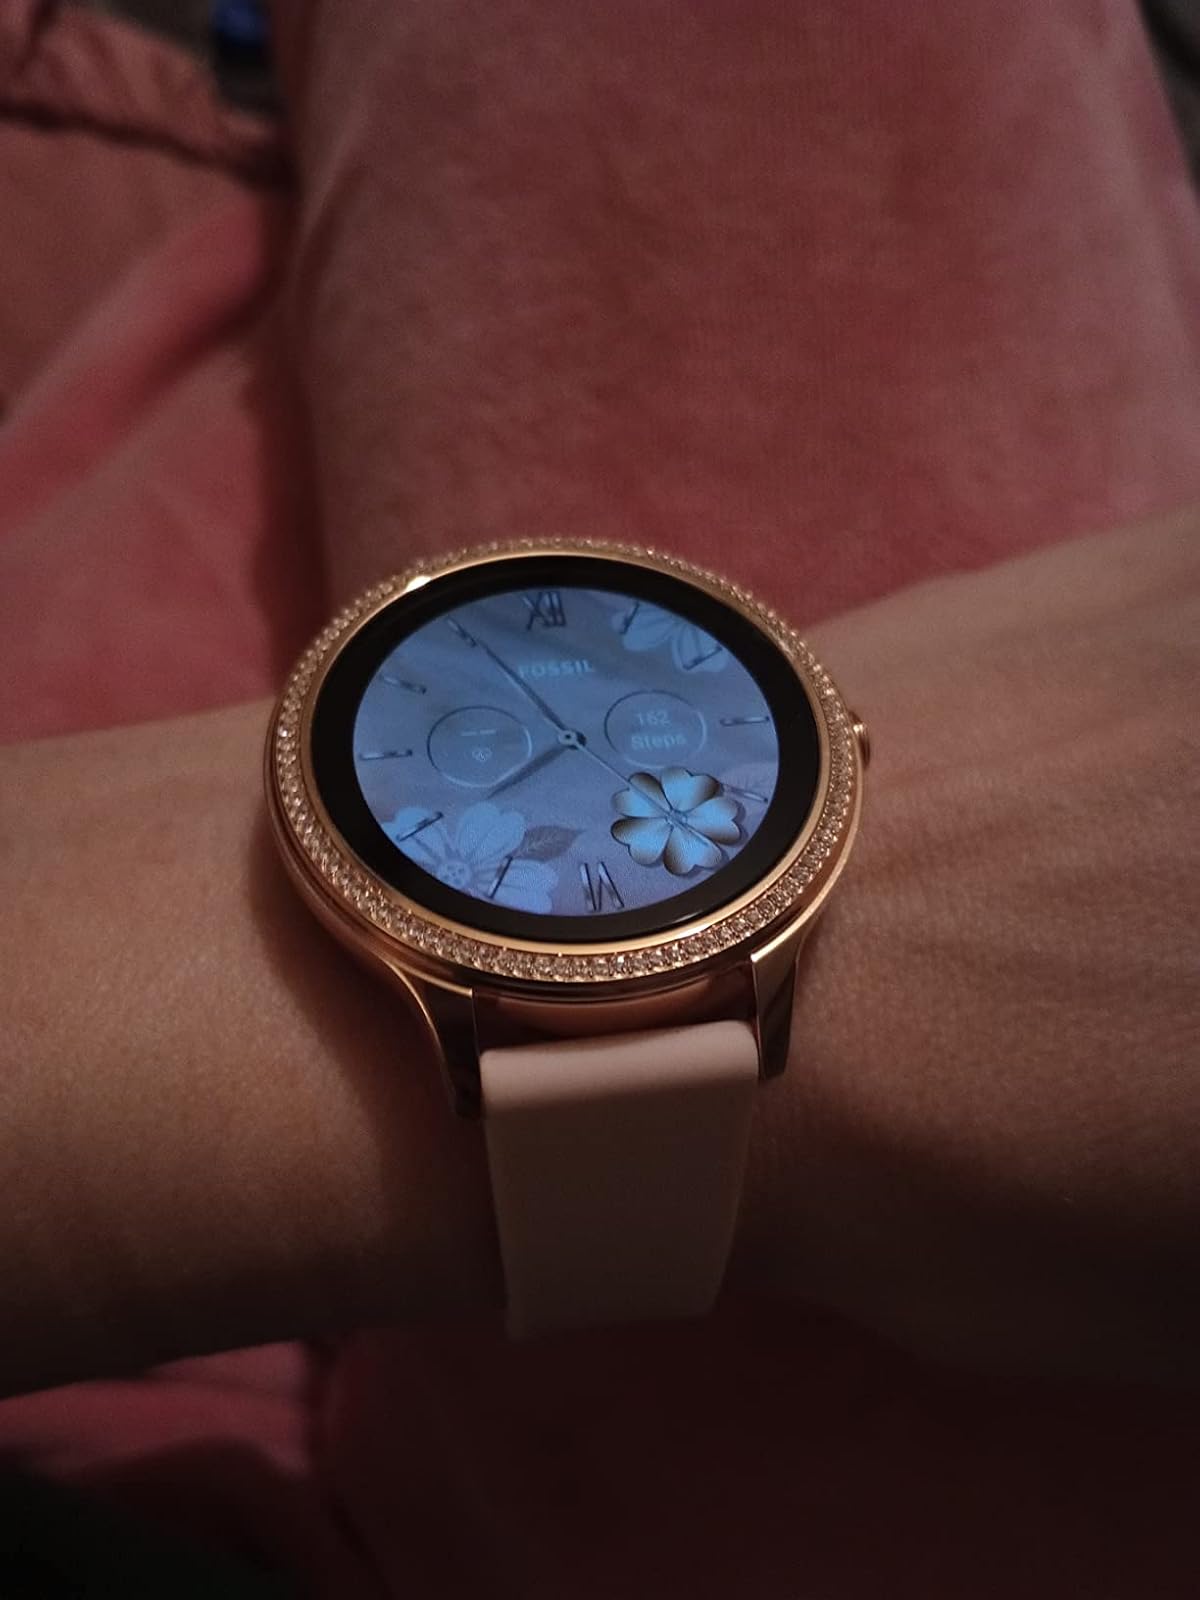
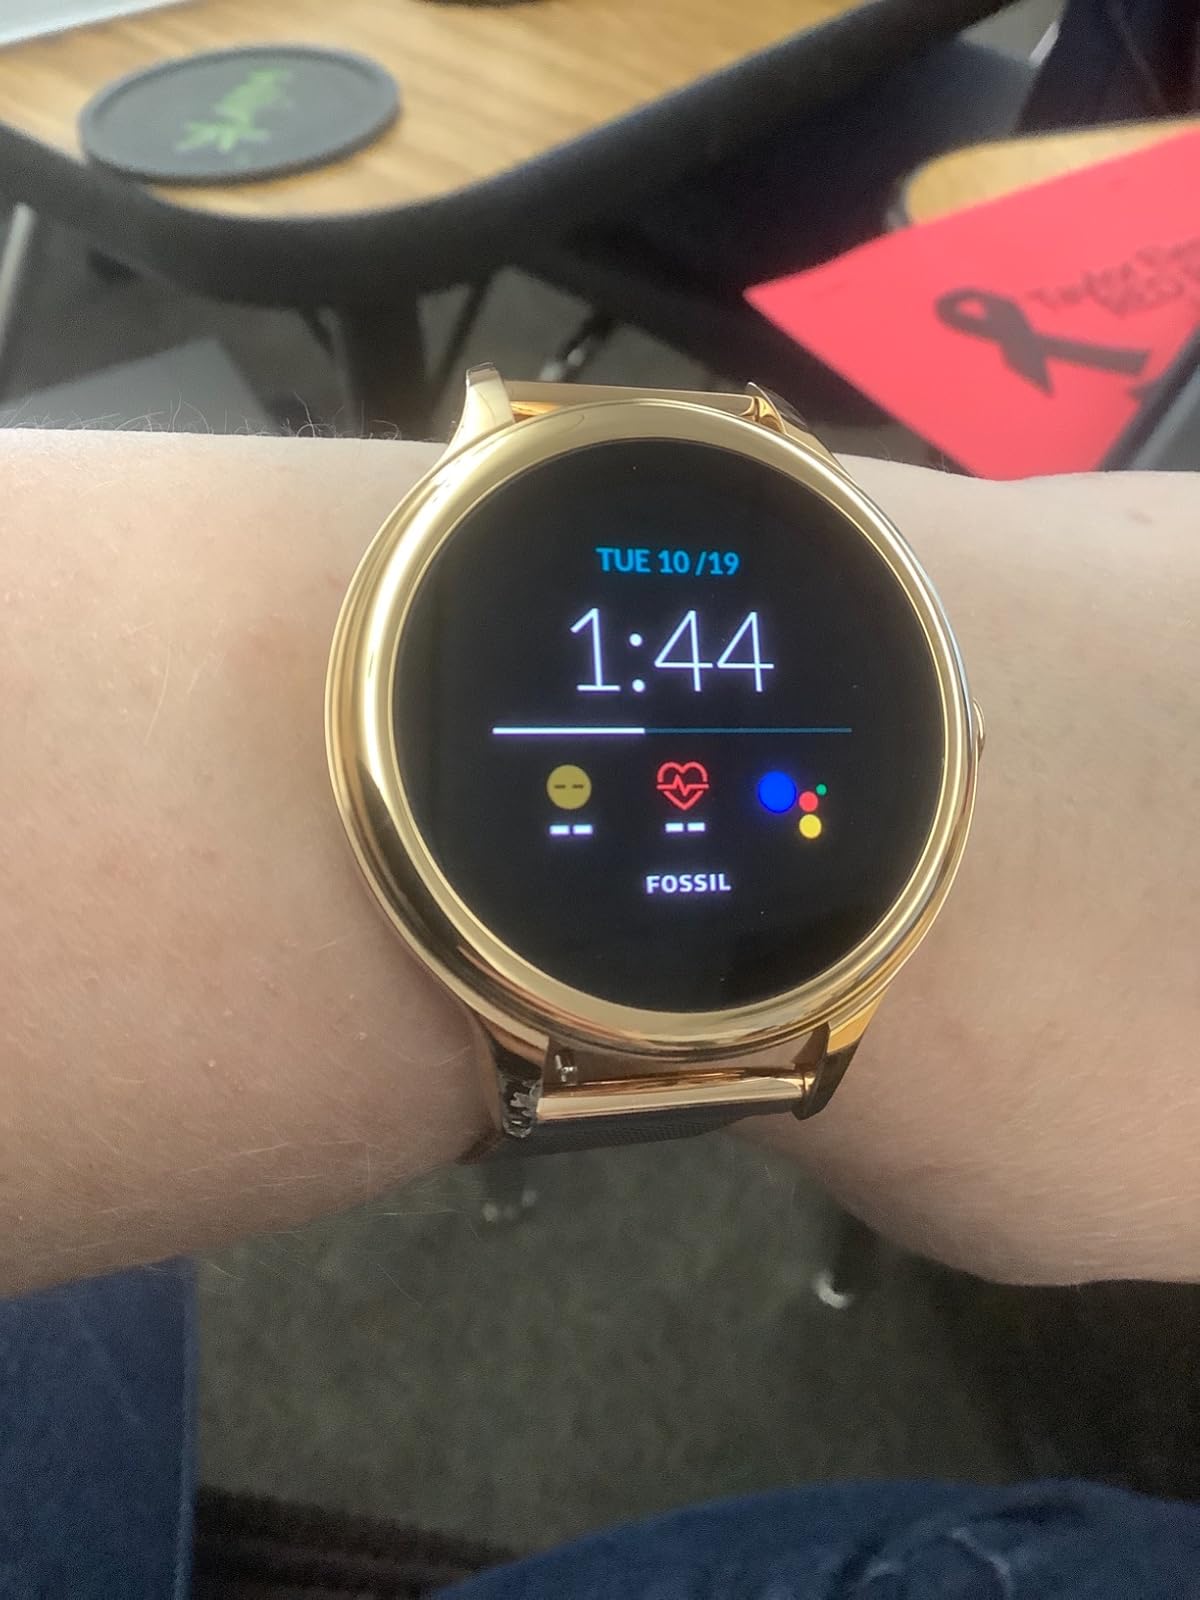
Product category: smartwatch
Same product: no